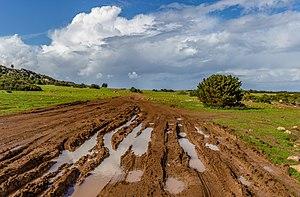
Située au Proche-Orient, au sud de la Turquie, Chypre est une île d'Asie occidentale située en mer Méditerranée. Néanmoins, d'un point de vue politique et culturel, l'île se rattache aussi davantage à l'Europe, avec la république de Chypre qui est membre des principales institutions. Cependant, la Chypre du Nord présente une culture, une religion et des traditions qui la lient à la Turquie et au Moyen-Orient.